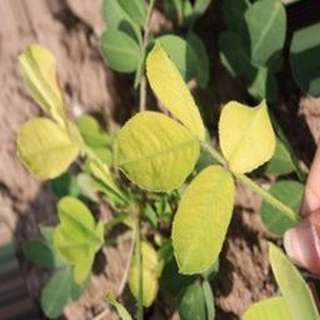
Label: groundnut_nutrition_deficiency